Washington School (Monroe City, Missouri)

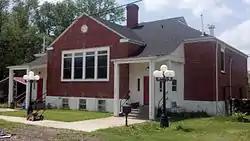
Washington School, May 2014

Washington School, also known as the Head Start Building, is a historic school building located at Monroe City, Monroe County, Missouri, USA. It was built in 1937 and is a one-story, T-shaped, Colonial Revival style brick building. It housed three classrooms for the education of the African-American students of Monroe City. It was listed on the National Register of Historic Places in 1994.